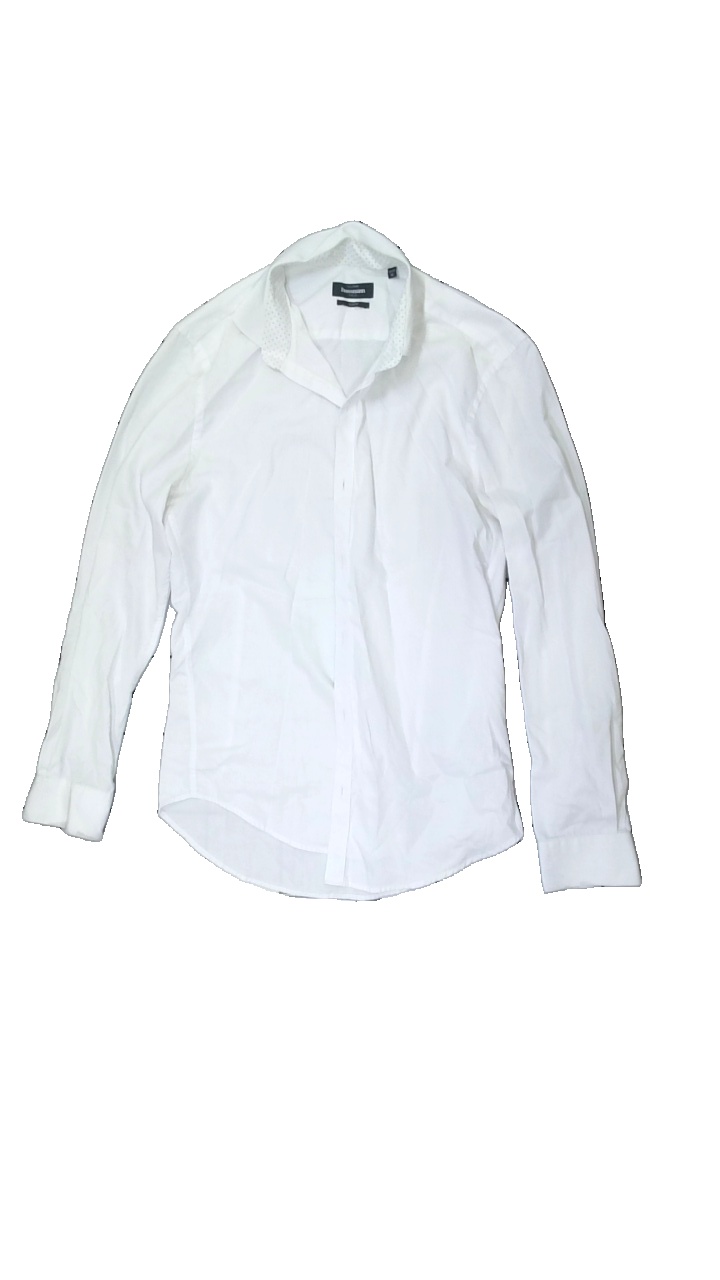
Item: Shirt (Men)
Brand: Dressman
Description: White shirt
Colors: White
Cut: Regular
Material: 71% Cotton 29% Polyester
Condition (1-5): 2
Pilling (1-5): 5
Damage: Stain
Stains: Minor
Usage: Export
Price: <50